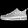
Label: Sneaker